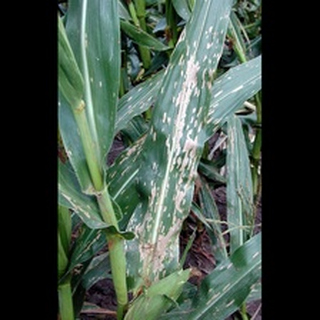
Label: corn_gray_leaf_spot